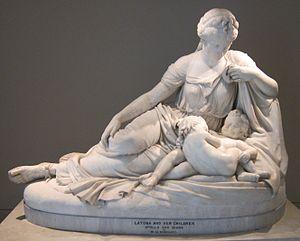
Artémis est, dans la mythologie grecque, la déesse de la nature sauvage, de la chasse, des accouchements et une des déesses associées à la Lune avec Hécate et Séléné.
Dans la mythologie grecque, Léto est une maîtresse de Zeus. Elle est la mère d'Artémis et Apollon.